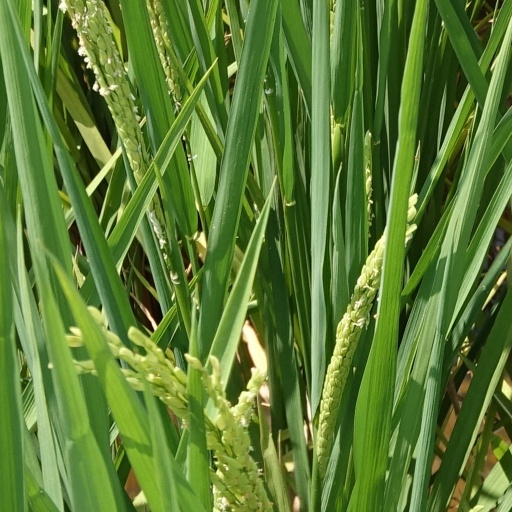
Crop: rice